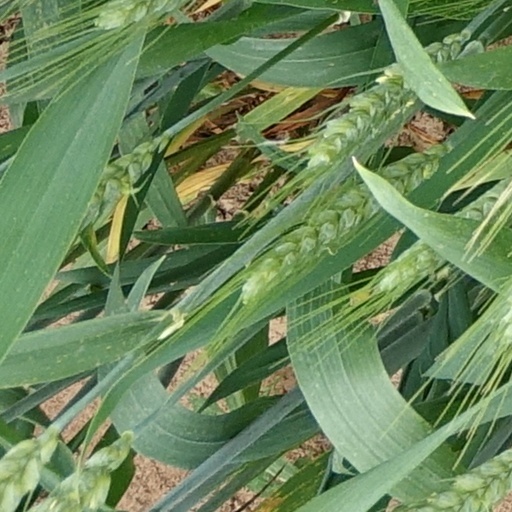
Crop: wheat